1849 Naval Air Squadron

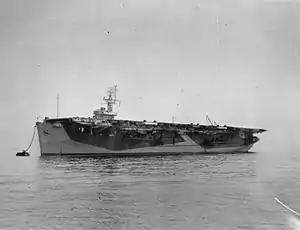
HMS "Reaper"

List of commanding officers of 1849 Naval Air Squadron with date of appointment: